Salvation!

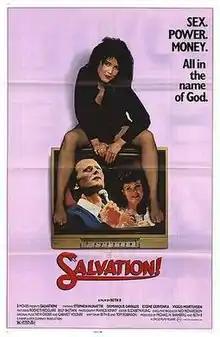
Theatrical release poster

Salvation! (also known as Salvation!: Have You Said Your Prayers Today?) is a 1987 American black comedy film directed by Beth B, and starring Stephen McHattie, Exene Cervenka and Viggo Mortensen. The film is a parody of televangelism, and was released right after the real-life Jim Bakker and Jimmy Swaggart scandals.